National Winter Ales Festival

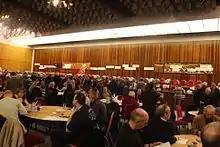
The 2008 National Winter Ales Festival at New Century Hall, Manchester

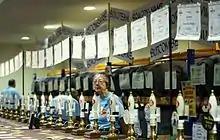
The 2011 National Winter Ales Festival at The Venue, Manchester

The National Winter Ales Festival (NWAF) is organised annually by the Campaign for Real Ale (CAMRA). From 2018 it was marketed as Great British Beer Festival Winter. The event showcases real ales available in the UK in the winter months, especially strong ales, stouts and porters. It was first held in 1997, alongside the Great British Beer Festival. Great British Beer Festival Winter is also home to the Champion Winter Beer of Britain awards.